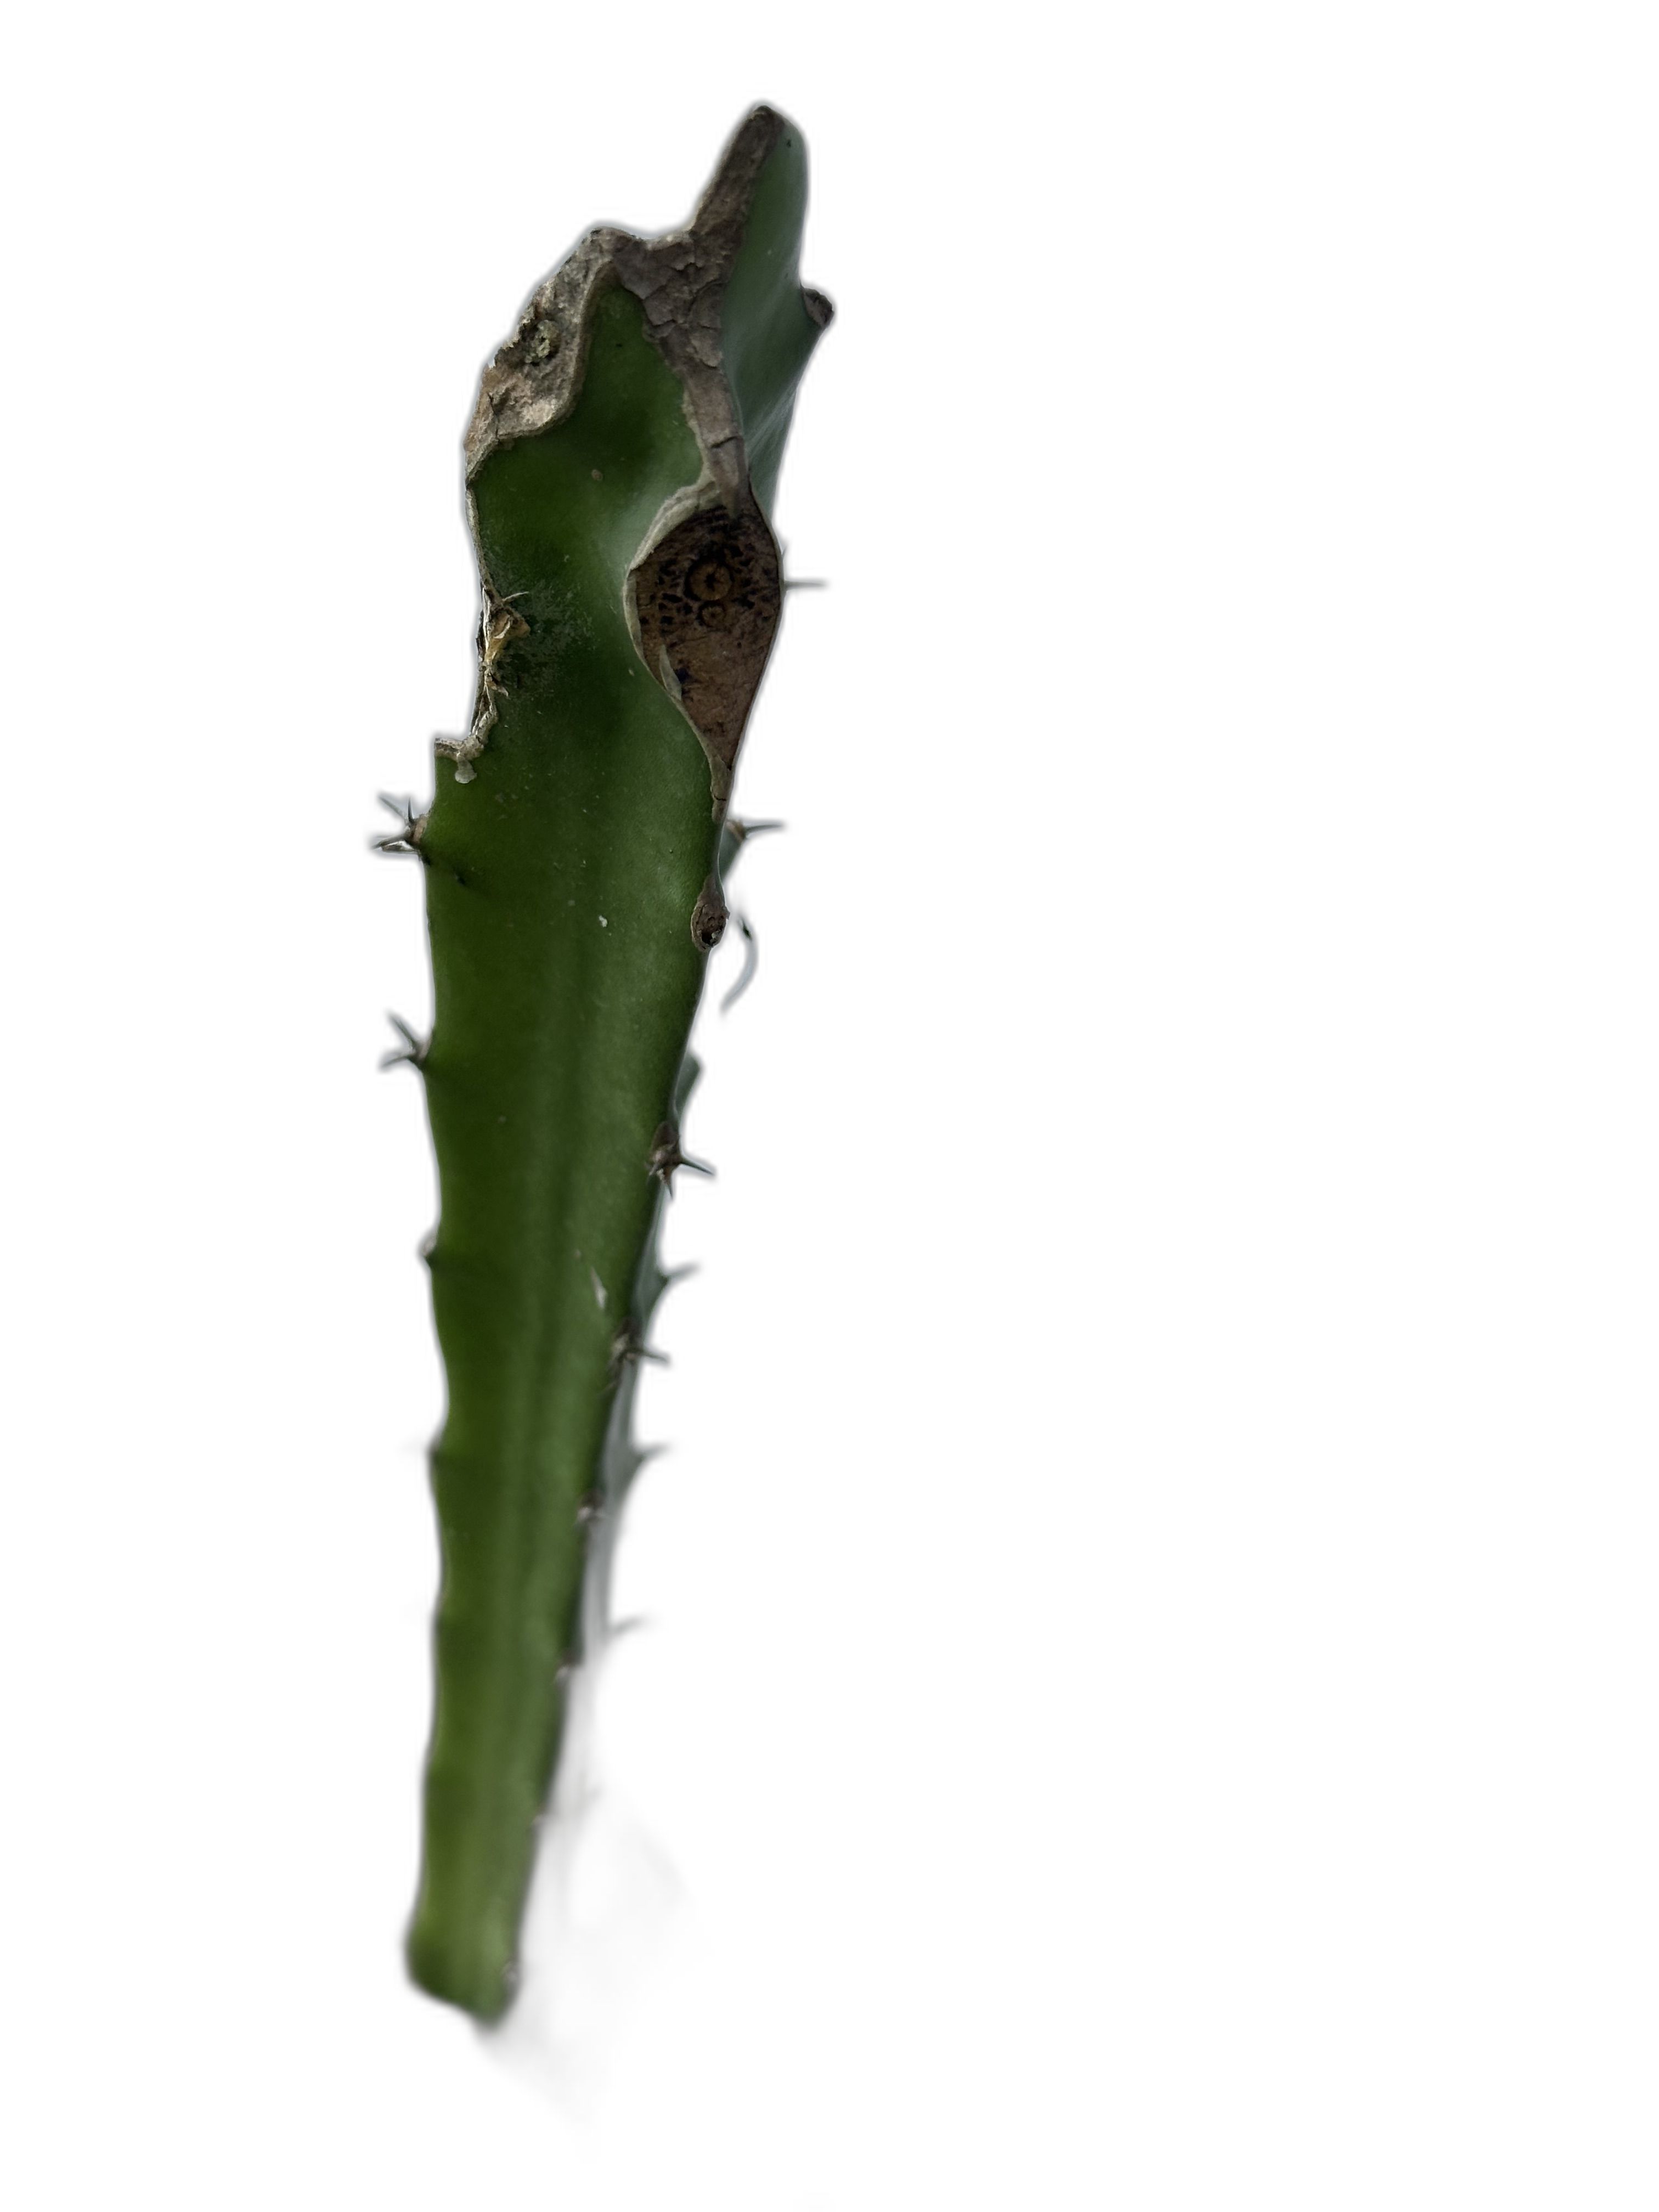
Label: Good leaf